Clare Daly

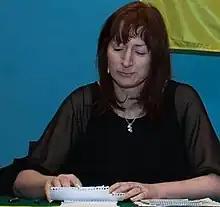
Daly on 14 January 2012

In June of that same year, Daly refused to call for the resignation of her friend and political ally Mick Wallace in the wake of his VAT controversy. It was reported by the "Evening Herald" that the United Left Alliance, of which the Socialist Party was part, were to confront her over this stance. Daly resigned from the Socialist Party on 31 August 2012. In a statement, the Socialist Party said "it believed Ms Daly had resigned because she placed more value on her political connection with Independent TD Mick Wallace than on the political positions and work of the Socialist Party." Daly described the claim as "absolute nonsense" and said that she had not called for Wallace's resignation because the Socialist Party had not called for his resignation. She requested a share of the €120,000 Socialist Party's Leaders Allowance to allow her to continue to fund her activities as an Independent TD.